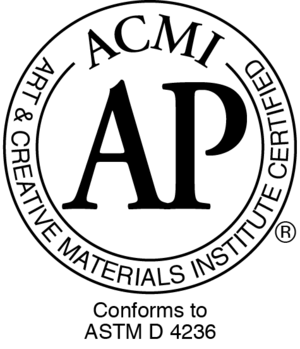
Une encre est une substance liquide ou pâteuse fortement teintée qui sert à marquer le papier ou d'autres matériaux imprimables.